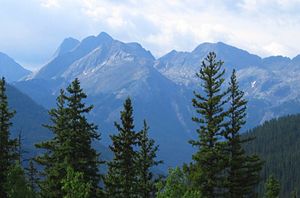
San Juan Mountains
San Juan Mountains seen from the San Juan Skyway.
San Juan Mountains er en del af bjergkæden Rocky Mountains og strækker sig fra Ouray i den sydvestlige del af Colorado modd syd og sydøst til Chama i den nordvestlige del af New Mexico i USA. Bjergarterne er hovedsakelig af vulkansk oprindelse, og er rig på mineraler og metaller - særlig